Makund Behari Lal

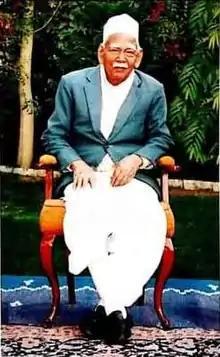
Portrait of Makund Behari Lal

Makund Bihari Lal Sahab (31 January 1907 – 5 December 2002) popularly known as "Param Guru Huzur Dr. M.B. Lal Sahab" was the Seventh Revered Sant Satguru of the Radha Soami sect or Radhasoami Satsang Dayalbagh, Agra. He was also a zoologist who served as a professor in the Department of Zoology and subsequently as the Vice-Chancellor of University of Lucknow from 1968 to 1971.